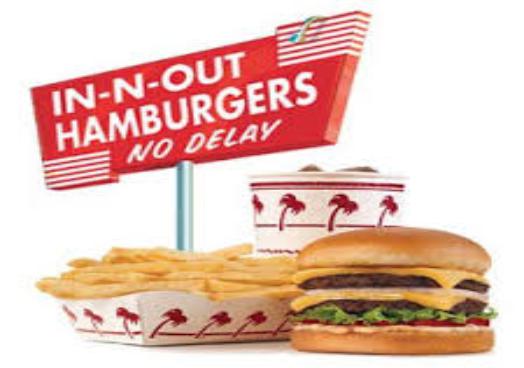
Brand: In-N-Out Burger
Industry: Food